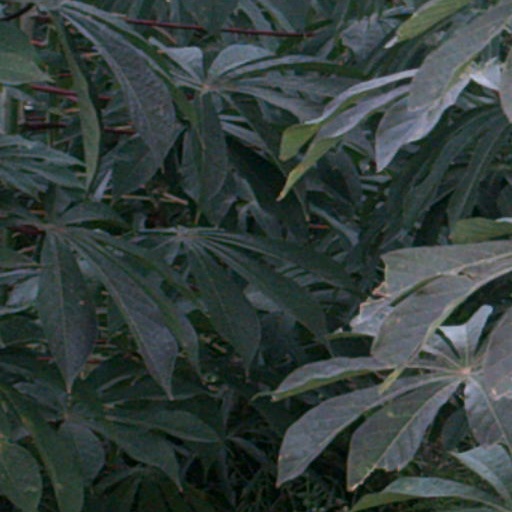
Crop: cassava